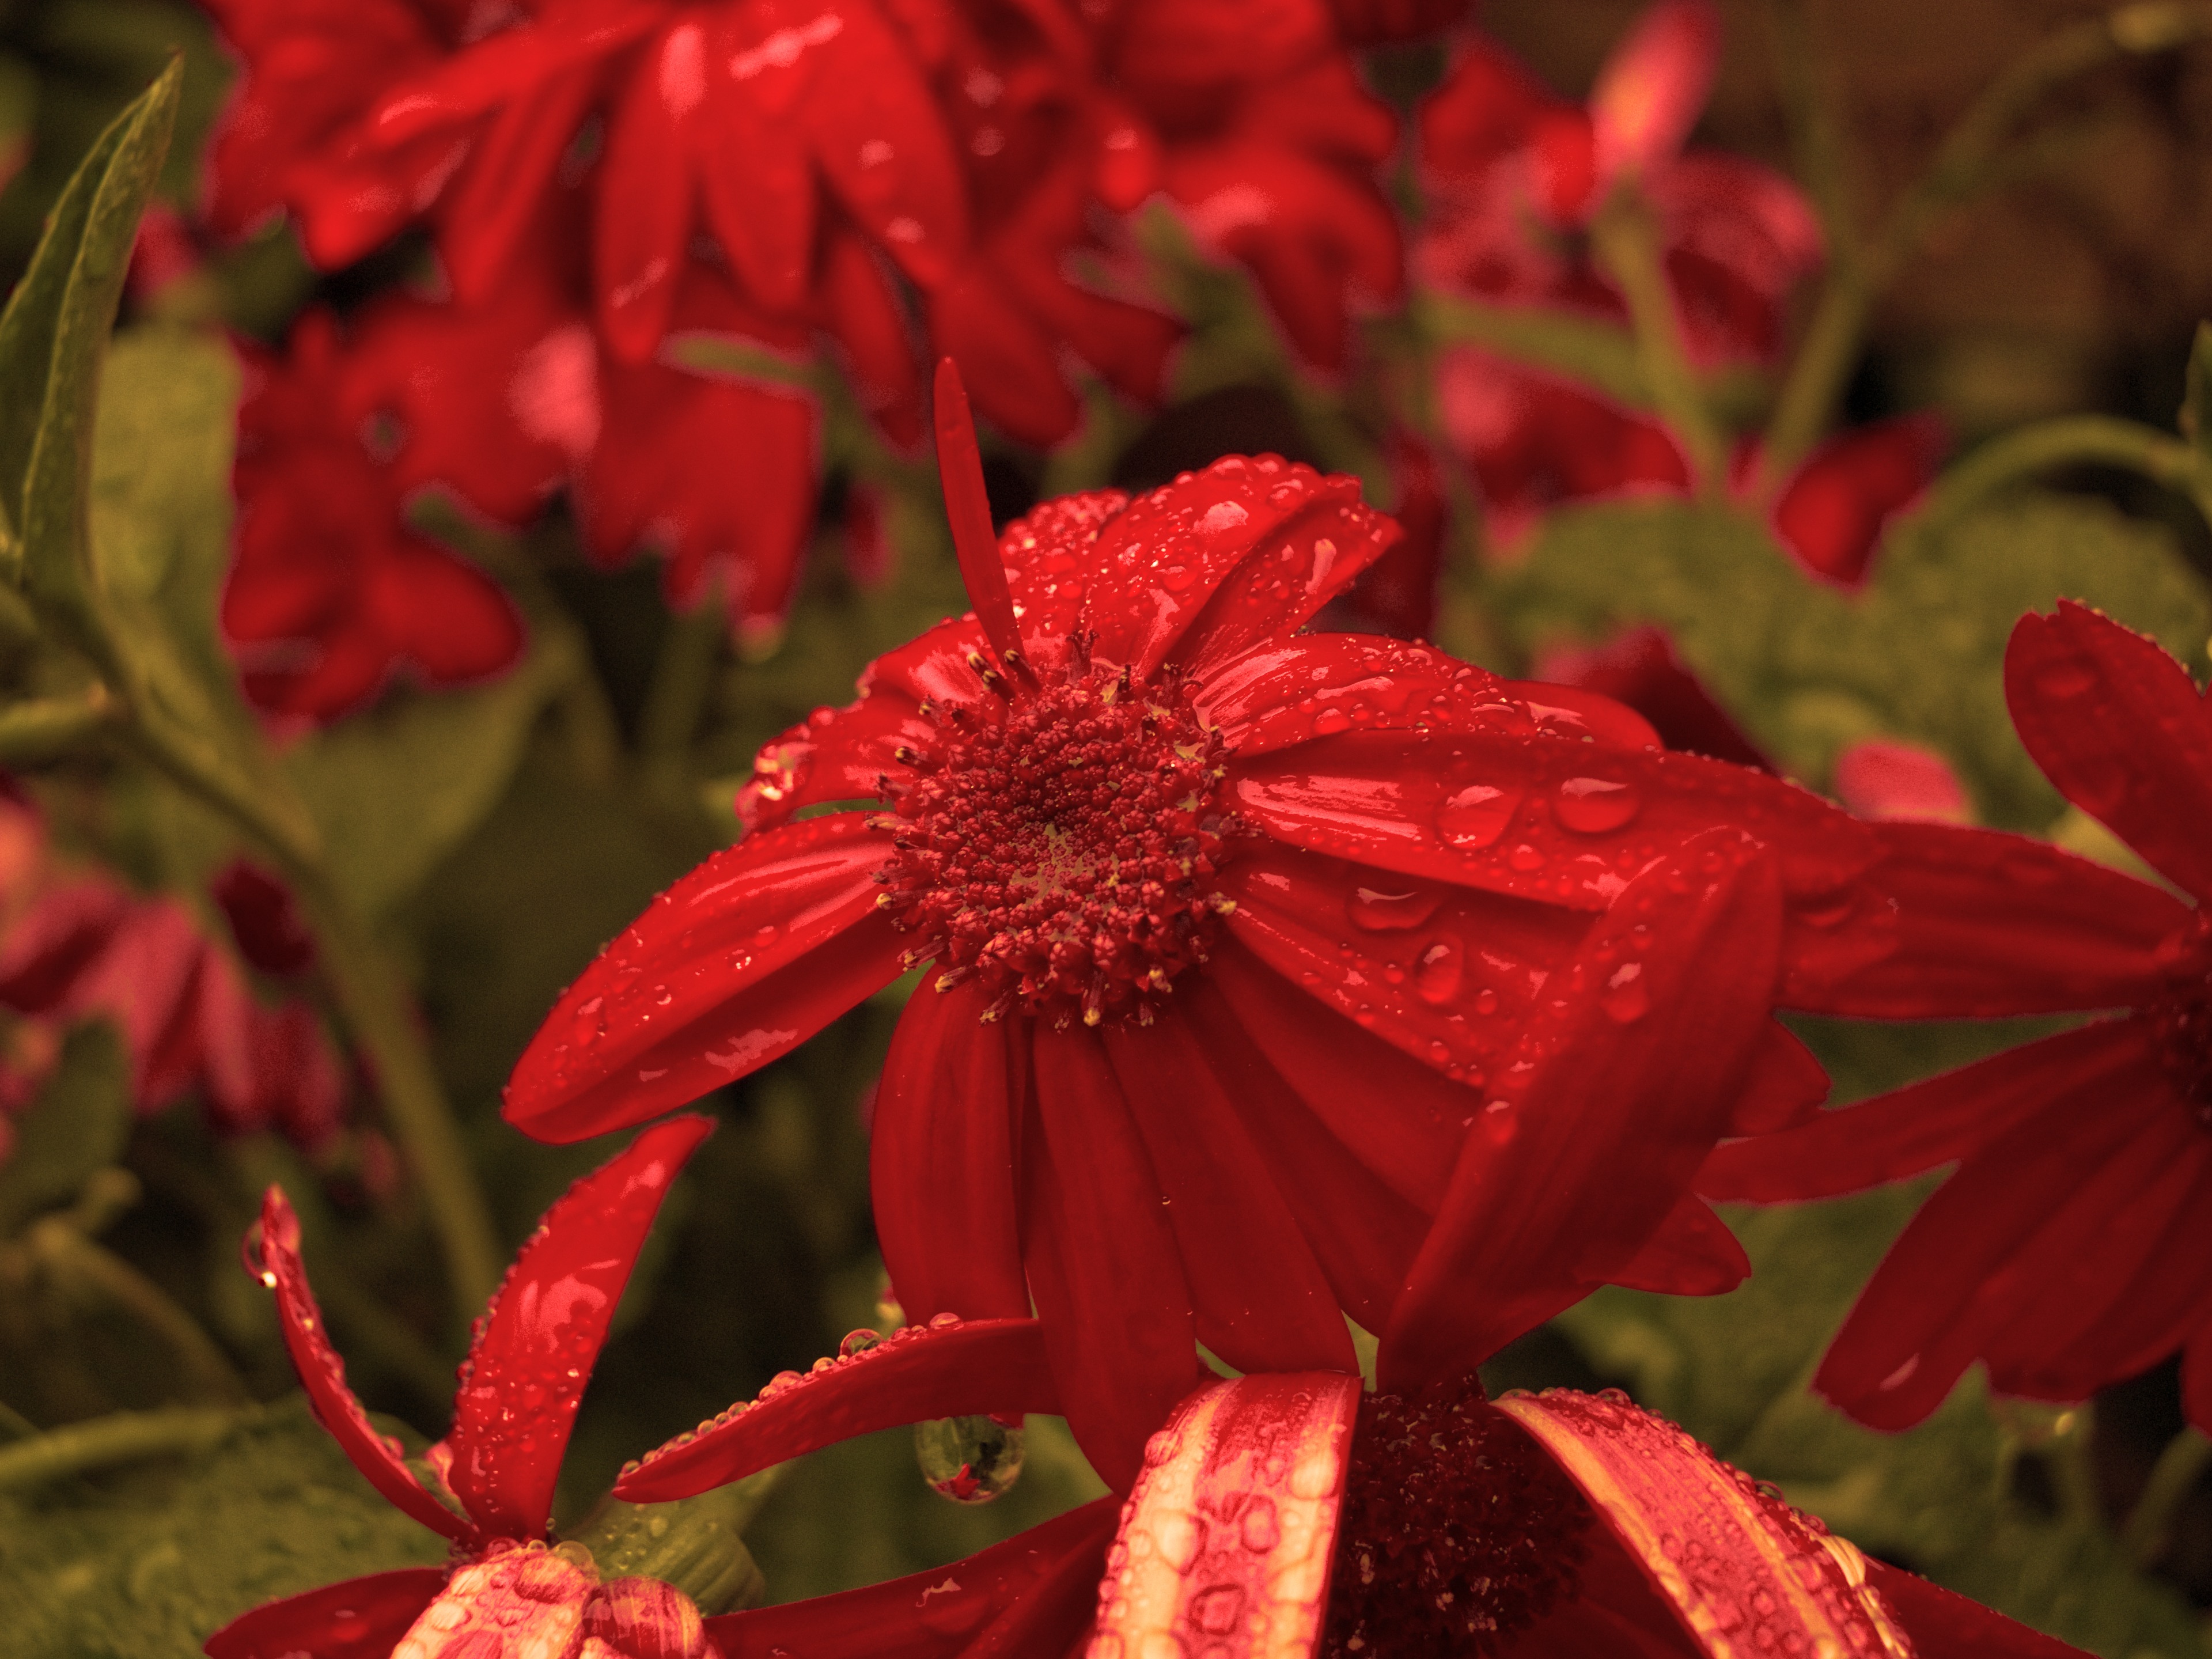
nature, blossom, plant, leaf, flower, petal, red, autumn, botany, flora, drip, shrub, macro photography, flowering plant, annual plant, land plant